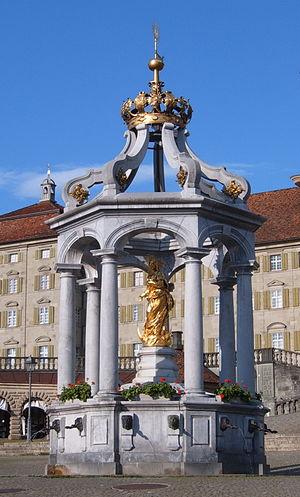
L'abbaye territoriale d'Einsiedeln est un monastère bénédictin, situé dans la ville suisse d'Einsiedeln dans le canton de Schwytz, dédié à Notre-Dame des Ermites, à cause des circonstances de sa fondation, dont provient également le nom d'Einsiedeln. Le monastère est une station importante du pèlerinage de Saint-Jacques-de-Compostelle et la destination de nombreux pèlerins. La « Vierge noire » d'Einsiedeln dans la Gnadenkapelle est un pôle d'attraction pour environ un million de pèlerins et touristes chaque année. Le monastère est depuis 1130 une abbaye double, c’est-à-dire regroupant sous l'autorité d'un même abbé deux communautés vivant sur deux sites distincts : les hommes à Einsiedeln, les femmes à Fahr. Einsiedeln compte actuellement 60 moines, et Fahr 25 moniales. L'abbaye est dite « territoriale », car elle ne fait pas partie d'un diocèse, et a donc le statut dit de Nullius dioecesis et fait partie de la congrégation bénédictine de Suisse.